2013 ITF Men's Circuit

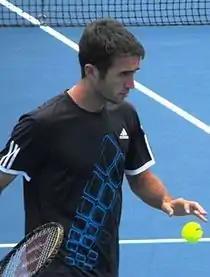
Marsel İlhan won six titles on the ITF Men's Circuit in 2013.

The 2013 ITF Men's Circuit is the 2013 edition of the entry level tour for men's professional tennis, and is the third tier tennis tour below the Association of Tennis Professionals, World Tour and Challenger Tour. It is organised by the International Tennis Federation (ITF) who additionally organizes the ITF Women's Circuit which is an entry-level tour for women's professional tennis. Future tournaments are organized to offer either $10,000 or $15,000 in prize money and tournaments which offering hospitality to players competing in the main draw give additional ranking points which are valid under the ATP ranking system, and are to be organized by a national association or approved by the ITF Men's Circuit Committee.